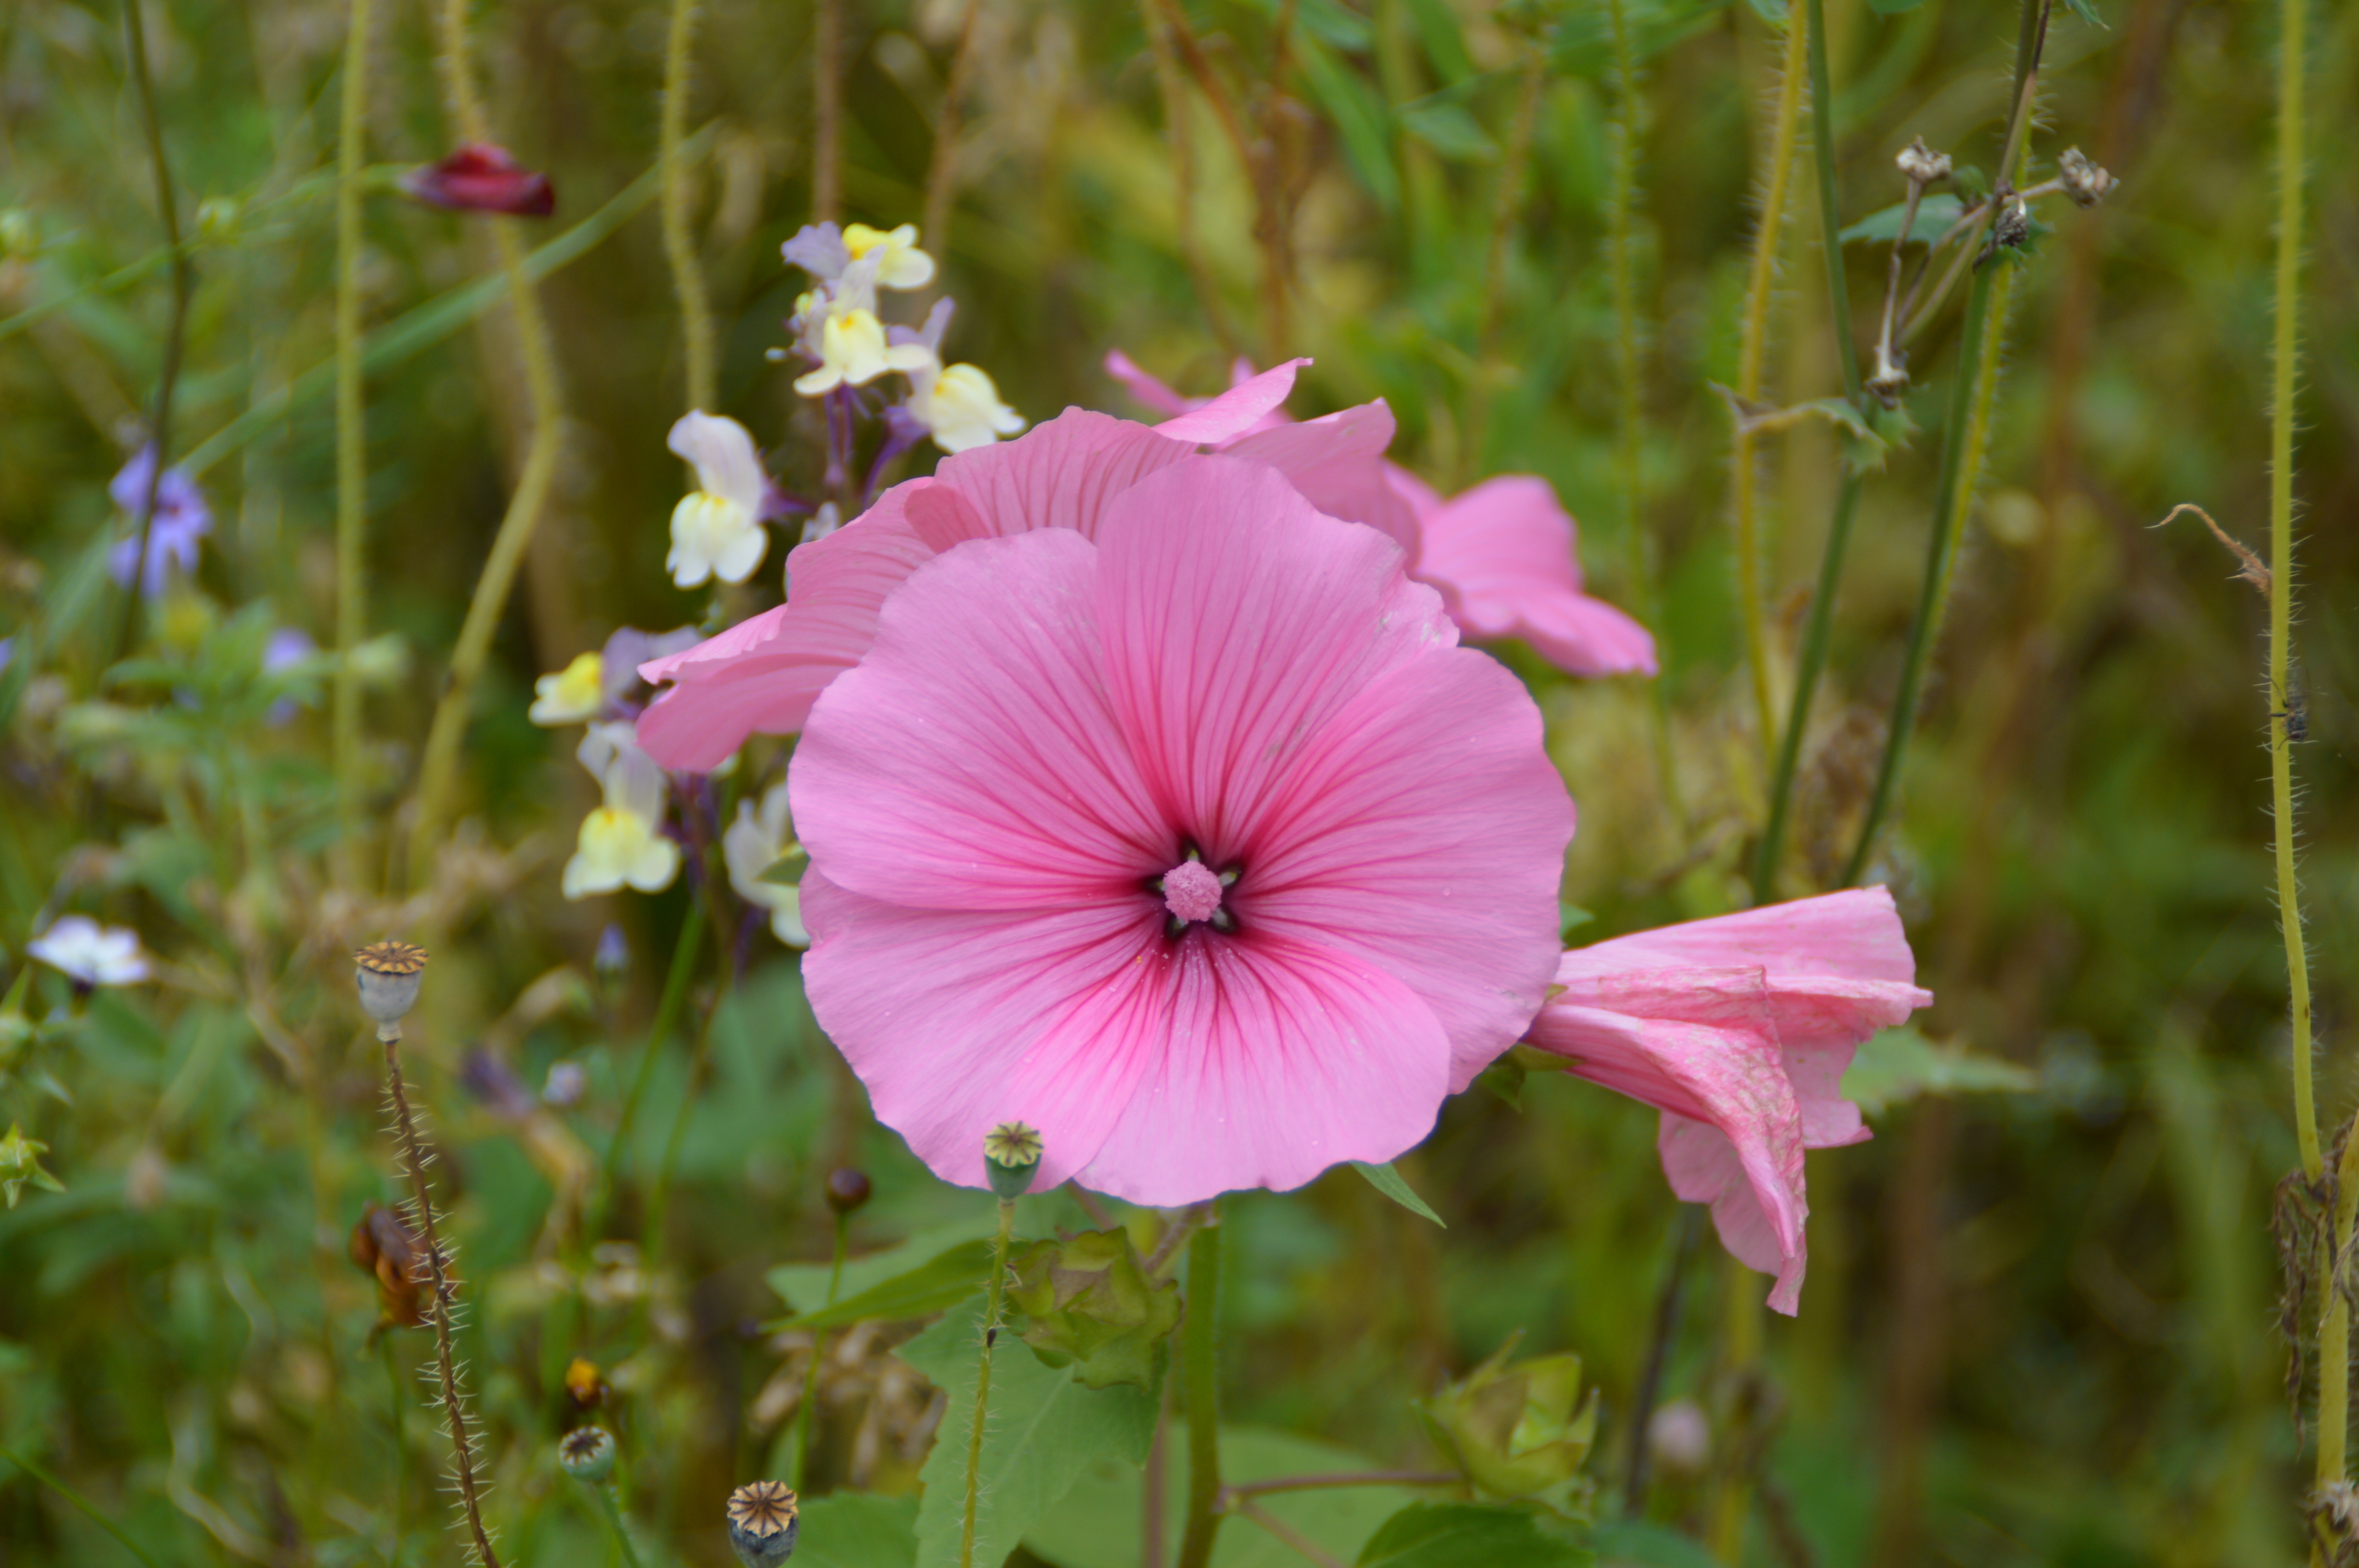
blossom, plant, flower, petal, bloom, botany, garden, pink, flora, wildflower, macro photography, flowering plant, vetch, annual plant, plant stem, land plant